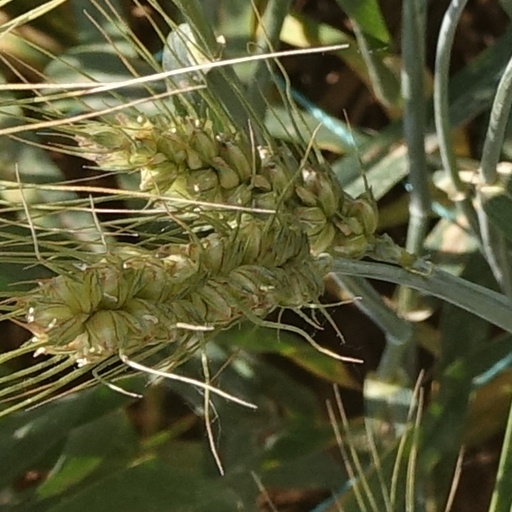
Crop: wheat